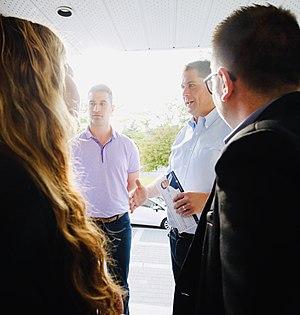
La victoire est à nos portes! Je fais du porte-à-porte à Laval avec notre candidat conservateur Angelo Esposito. Les gens d’Alfred-Pellan sont prêts à améliorer leur quotidien!